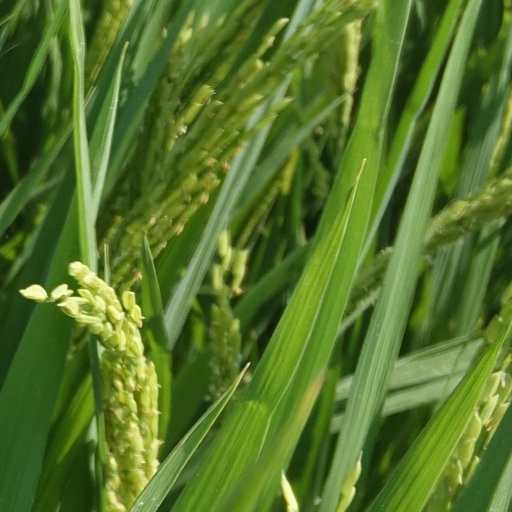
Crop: rice